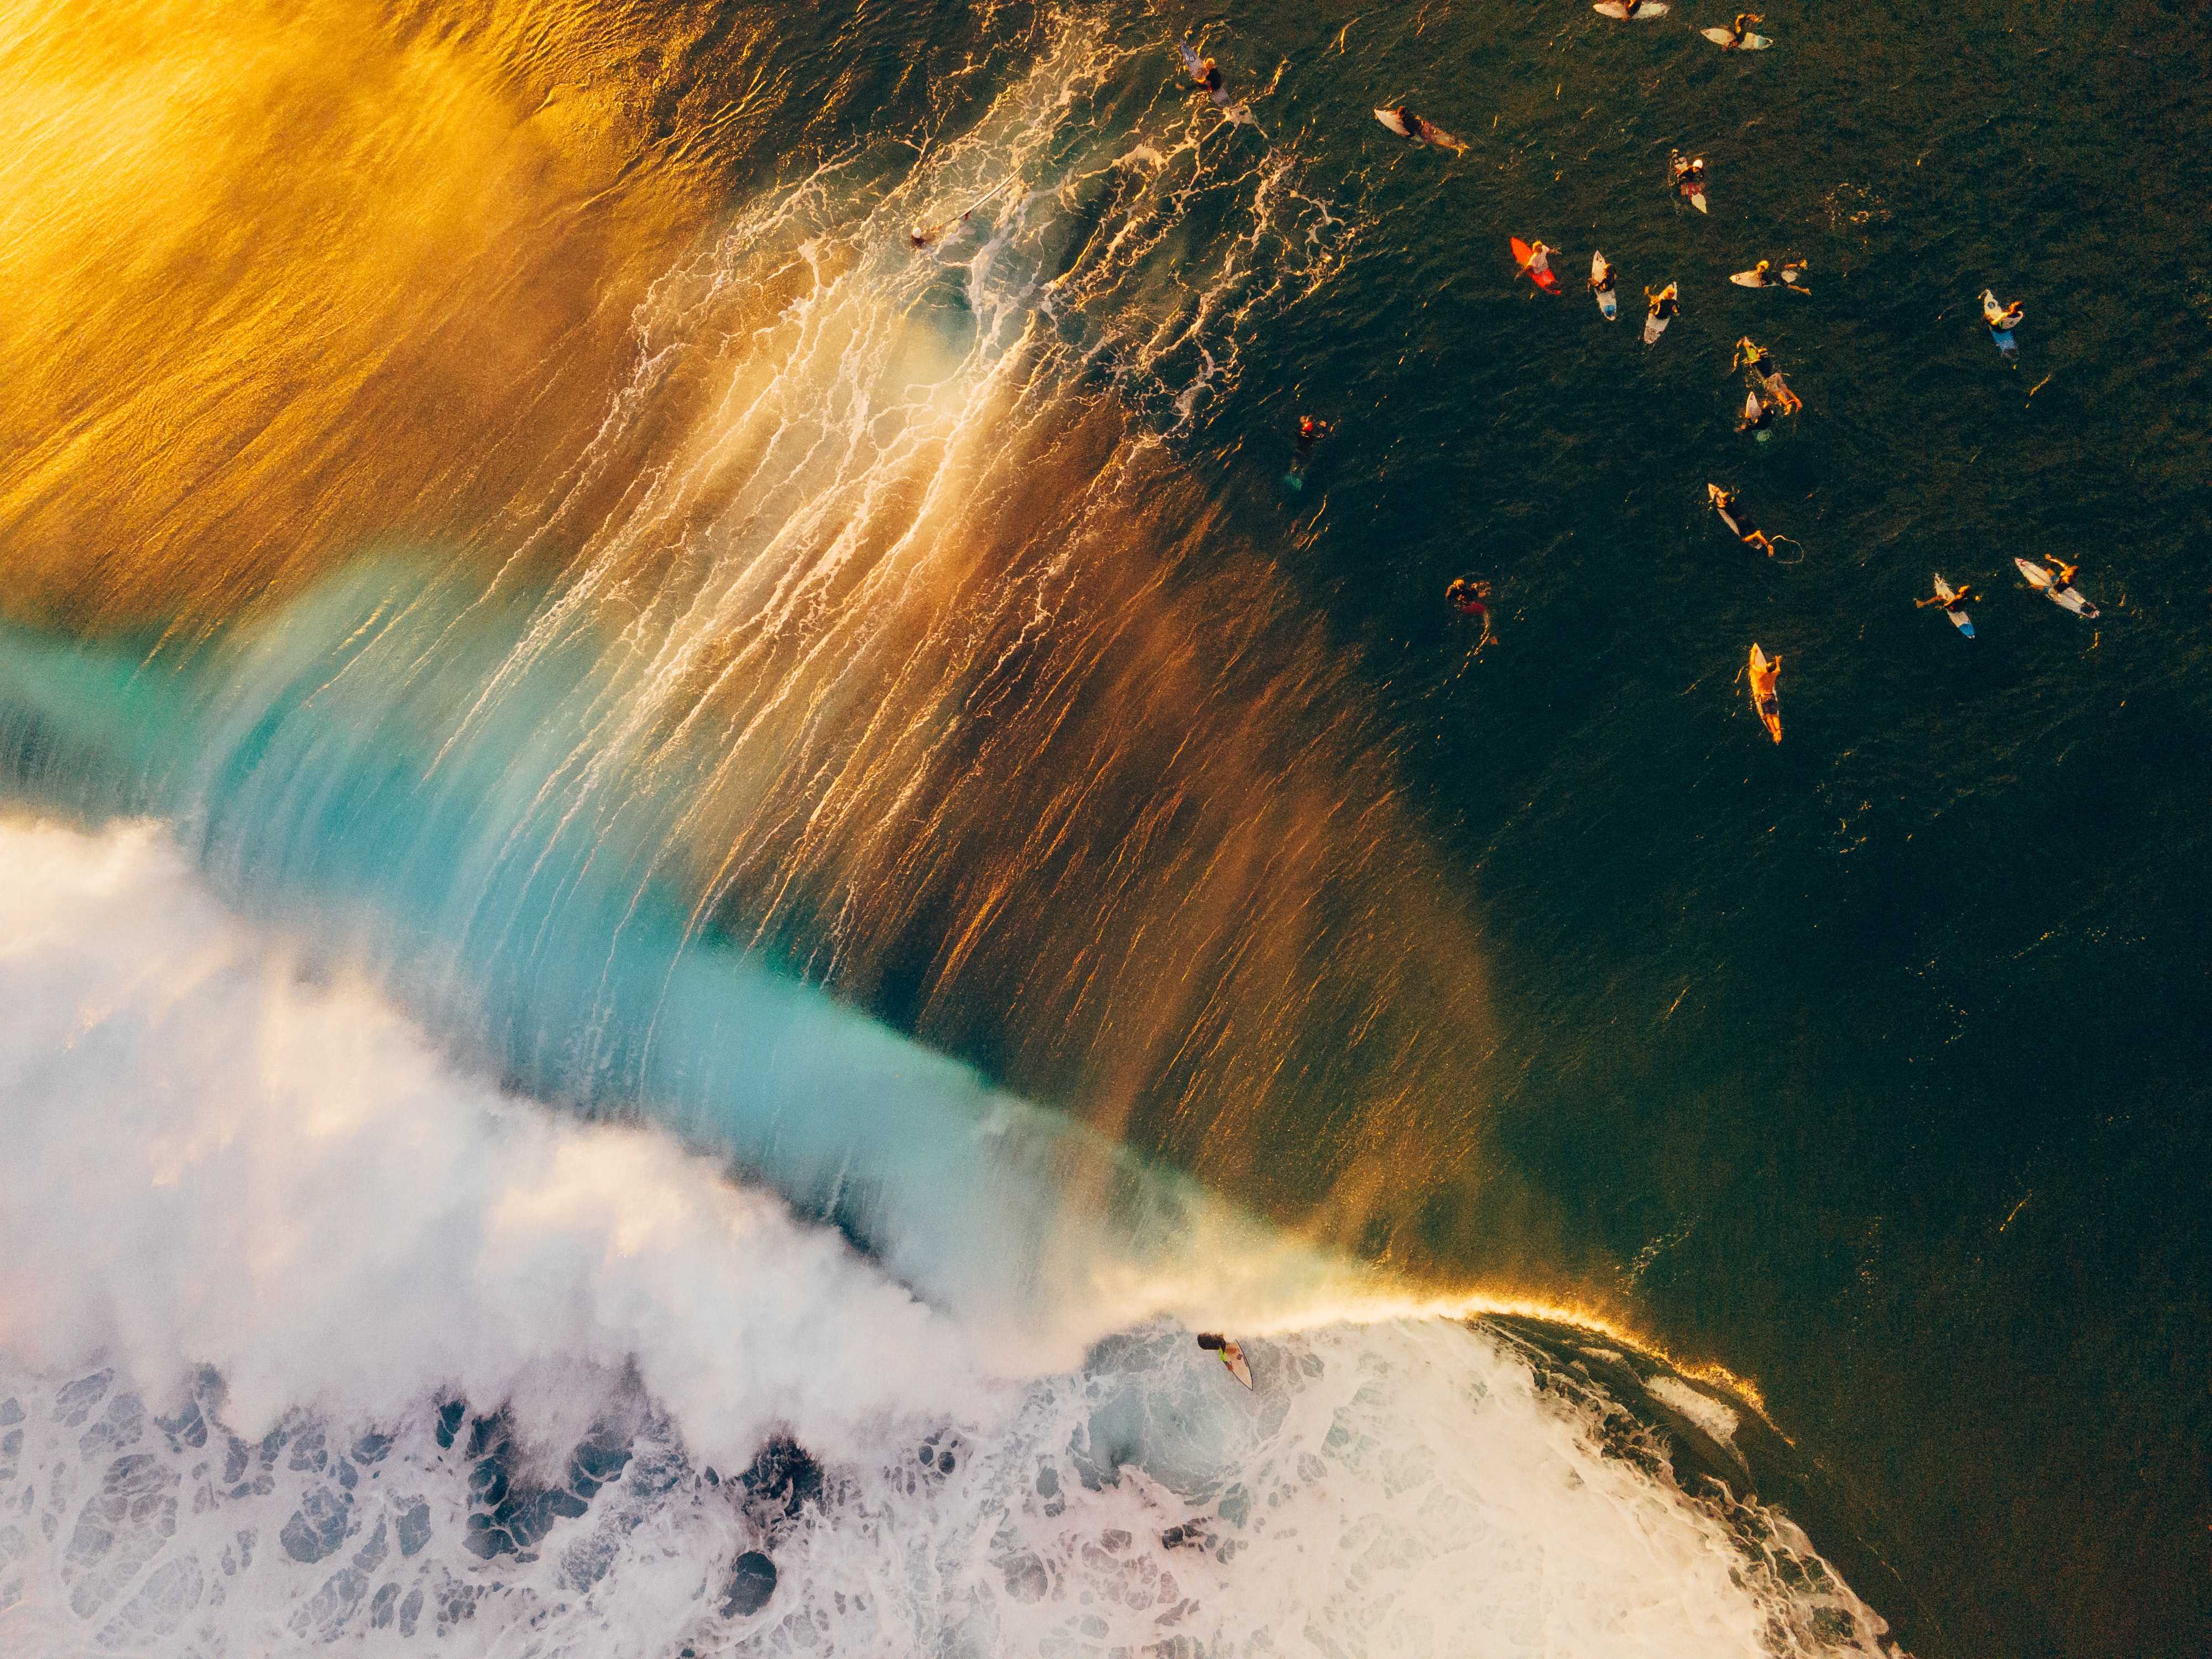
sea, water, atmosphere, water resources, cloud, liquid, body of water, natural landscape, watercourse, morning, wind wave, landscape, geological phenomenon, horizon, wind, electric blue, freezing, sky, wave, water feature, event, wilderness, reflection, meteorological phenomenon, ocean, rock, cumulus, tropics, stream, fur, winter, coast, rapid, tide, evening, pattern, fractal art, heat, sand